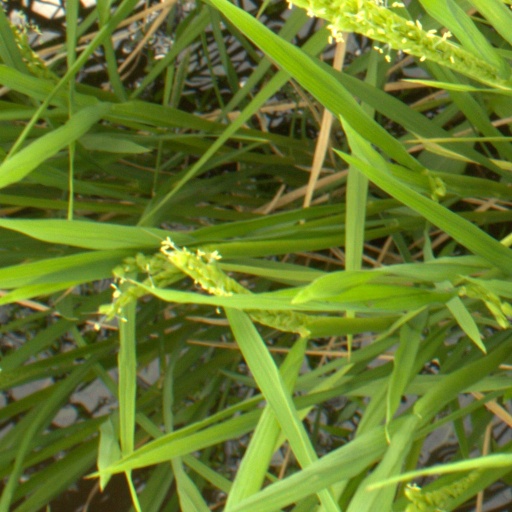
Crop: rice